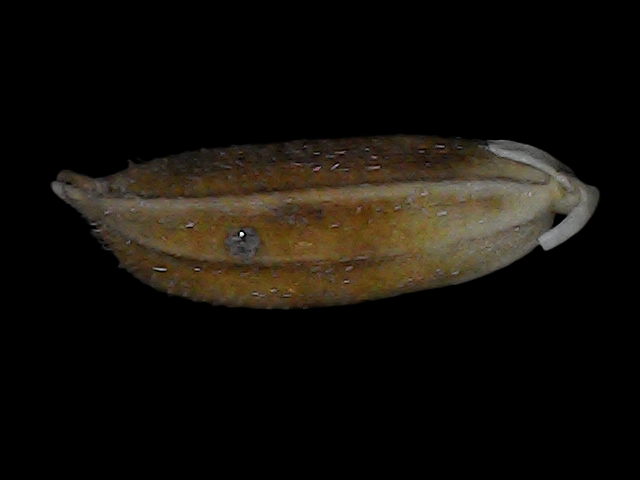
Rice variety: Bd56